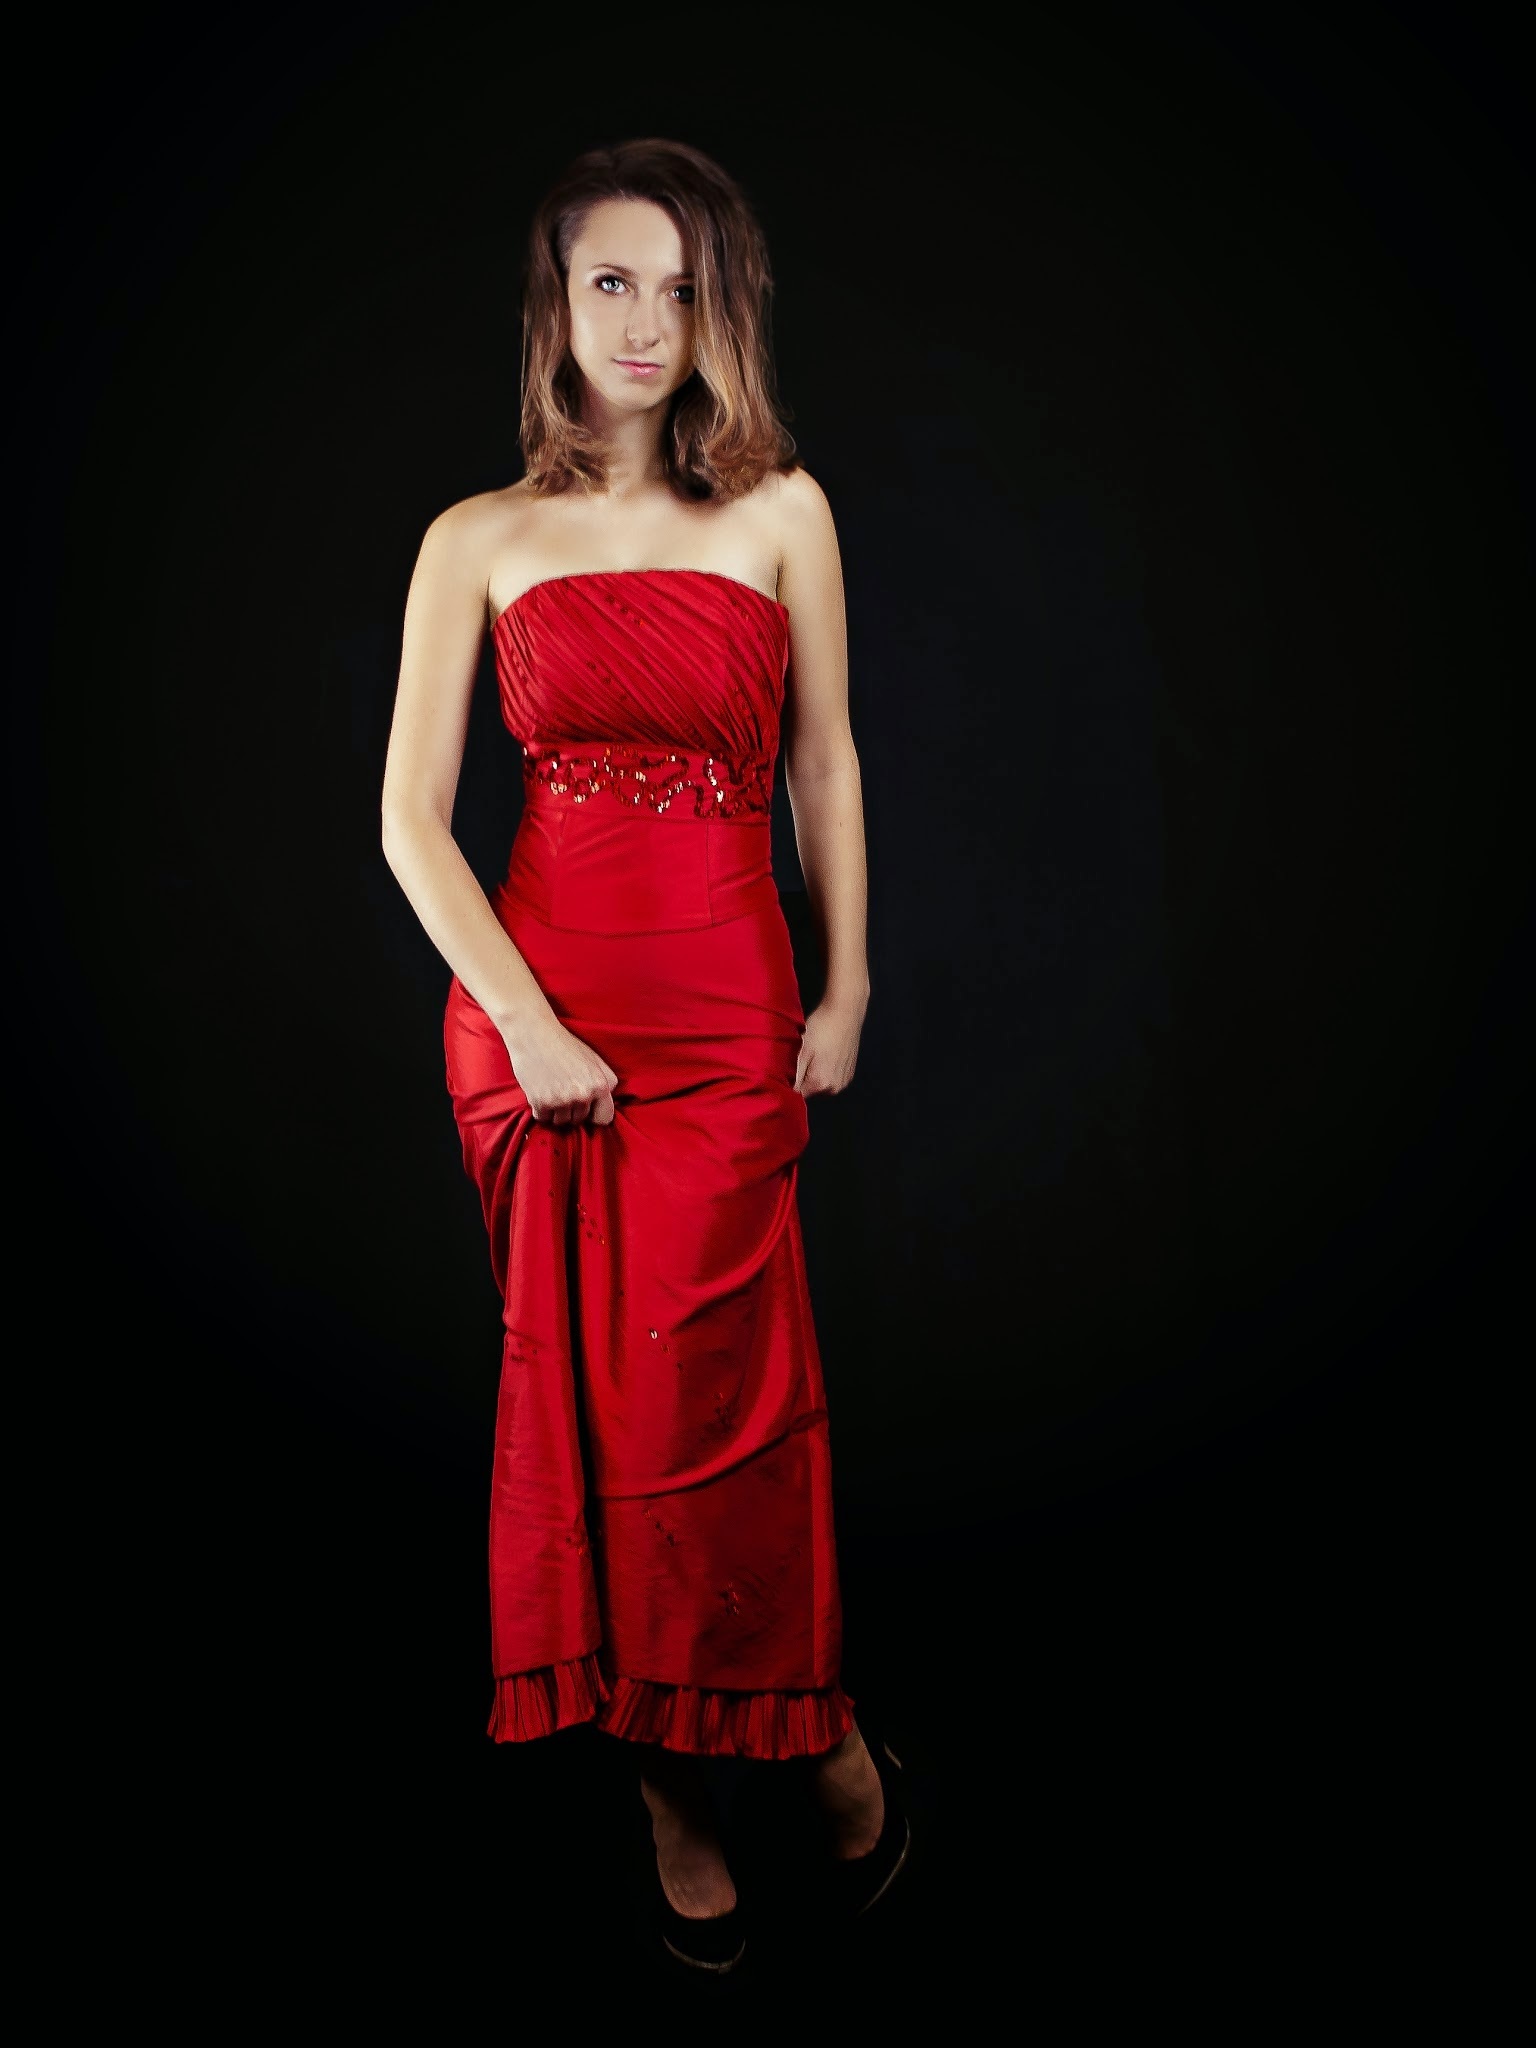
girl, woman, white, portrait, red, studio, fashion, clothing, black, wedding dress, textile, grey, dress, nice, prom, gown, bridesmaid, satin, photo shoot, red dress, long dress, formal wear, bridal clothing, cocktail dress, bridal party dress